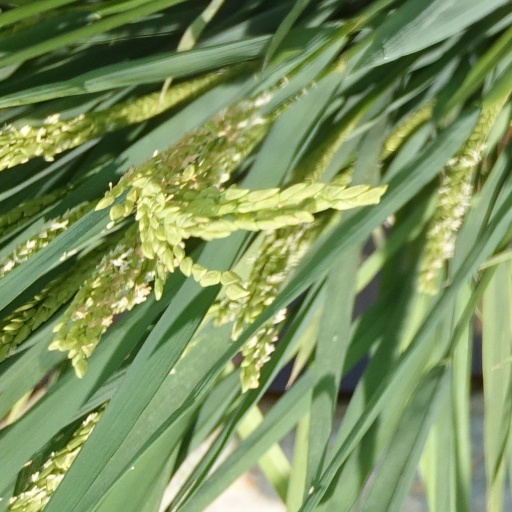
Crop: rice